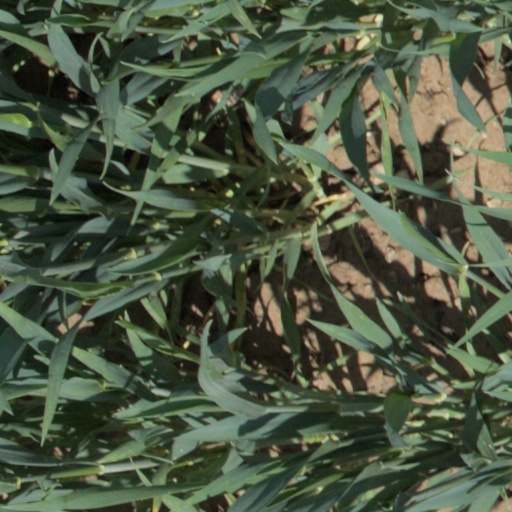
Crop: wheat